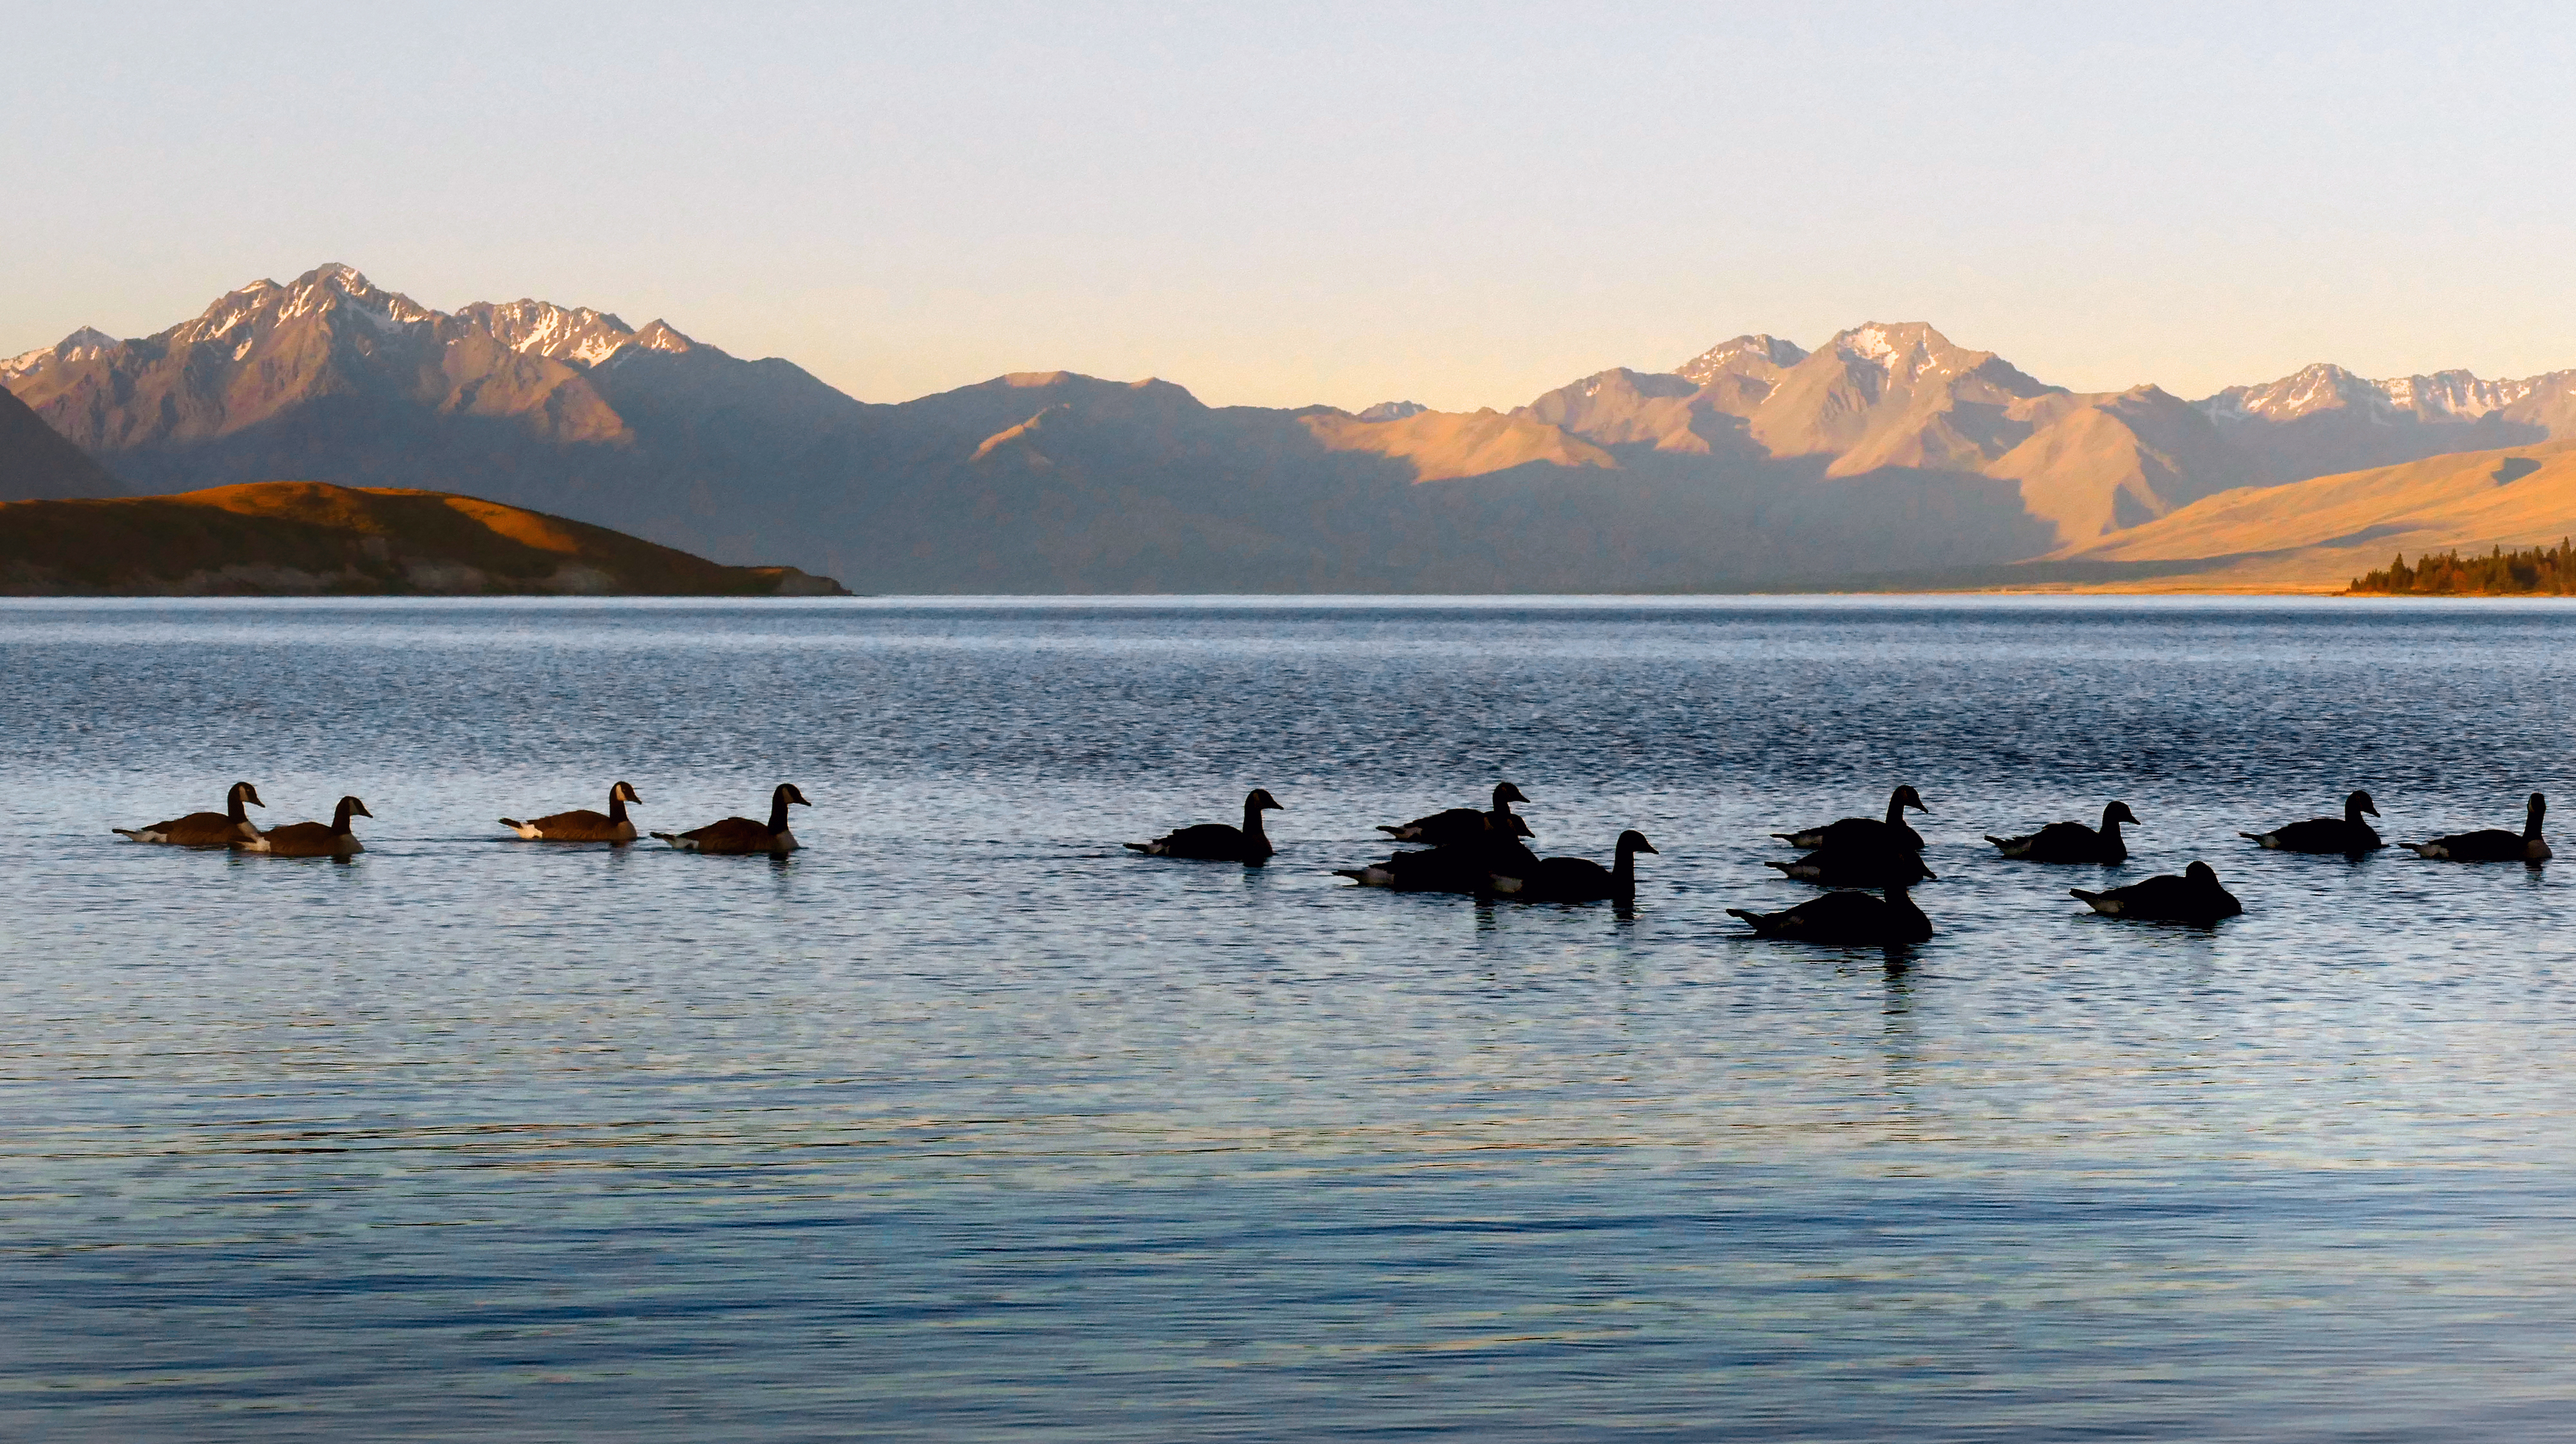
sea, water, sunrise, boat, morning, shore, lake, paddle, reflection, vehicle, scenery, bay, reservoir, boating, lumixfz1000, canadiangeese, lakelaketekapo, loch